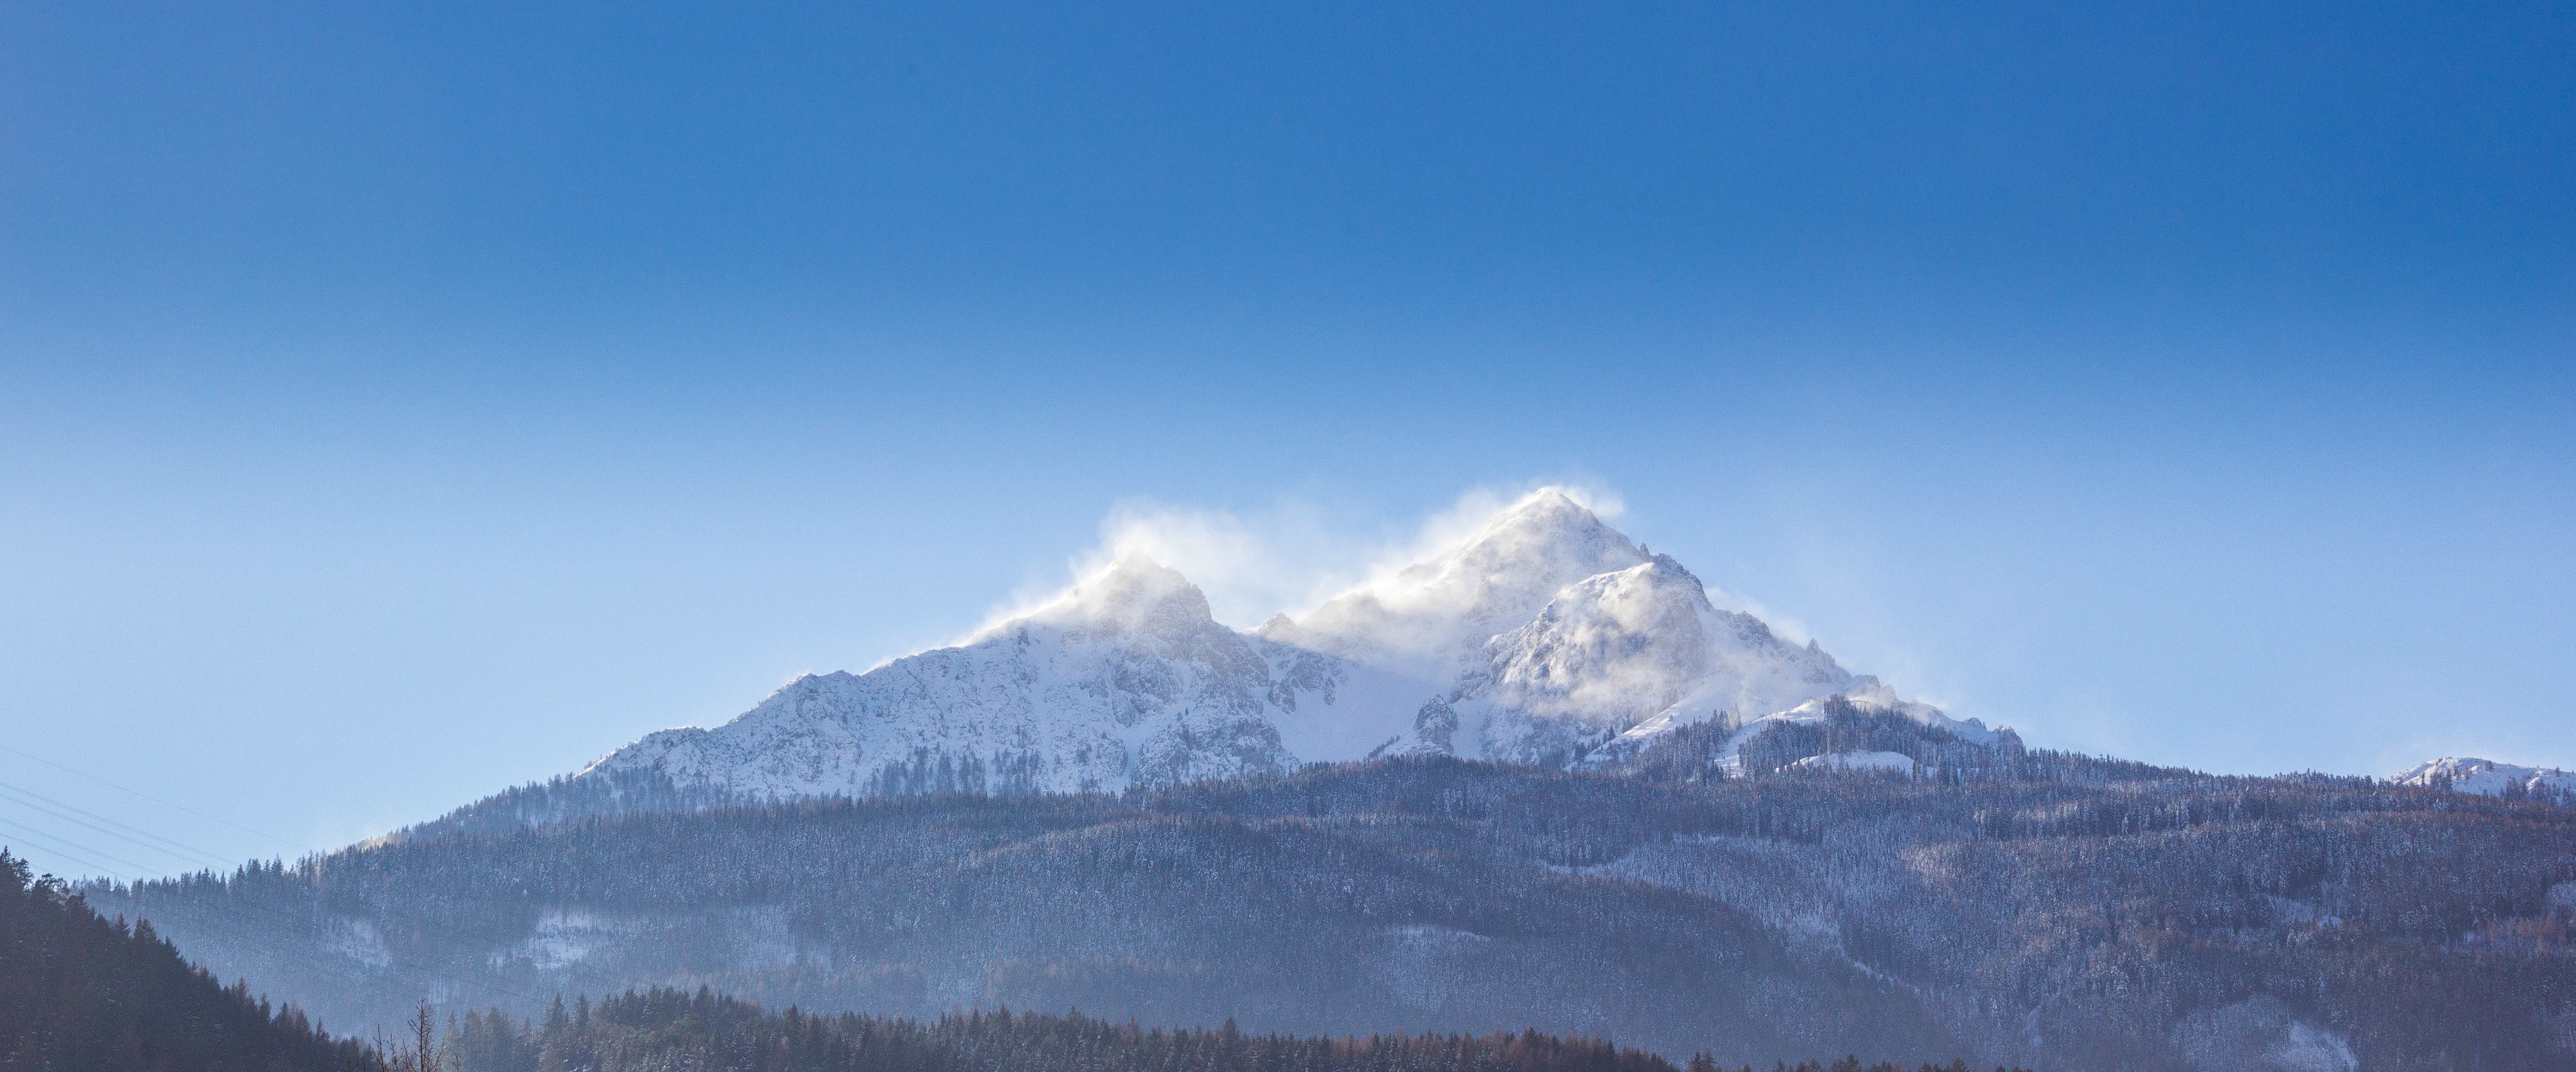
landscape, nature, wilderness, mountain, snow, winter, cloud, view, peak, mountain range, panorama, range, remote, high, weather, alpine, extreme, ridge, summit, majestic, outdoors, alps, plateau, top, distant, landform, stratovolcano, geographical feature, atmospheric phenomenon, mountainous landforms, geological phenomenon